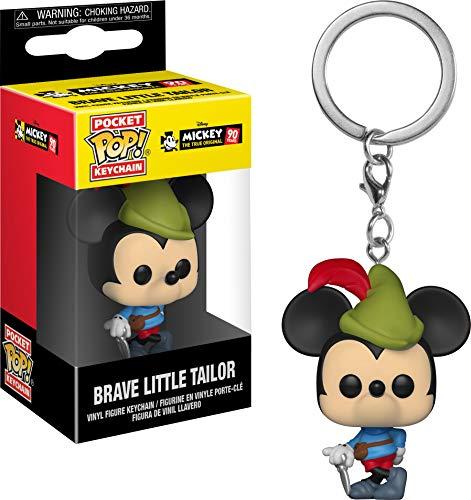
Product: Funko Pop Keychain: Mickey's 90Th - Brave Little Tailor Collectible Figure, Multicolor
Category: Toys & Games | Collectible Toys | Statues, Bobbleheads & Busts
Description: From Mickey's 90th, Brave Little Tailor, as a stylized POP Keychain from Funko.
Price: $6.93
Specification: ProductDimensions:1.5x1.5x1.5inches|ItemWeight:0.16ounces|ShippingWeight:1.28ounces(Viewshippingratesandpolicies)|ASIN:B07DFBF5S9|Itemmodelnumber:32174|Manufacturerrecommendedage:6yearsandup